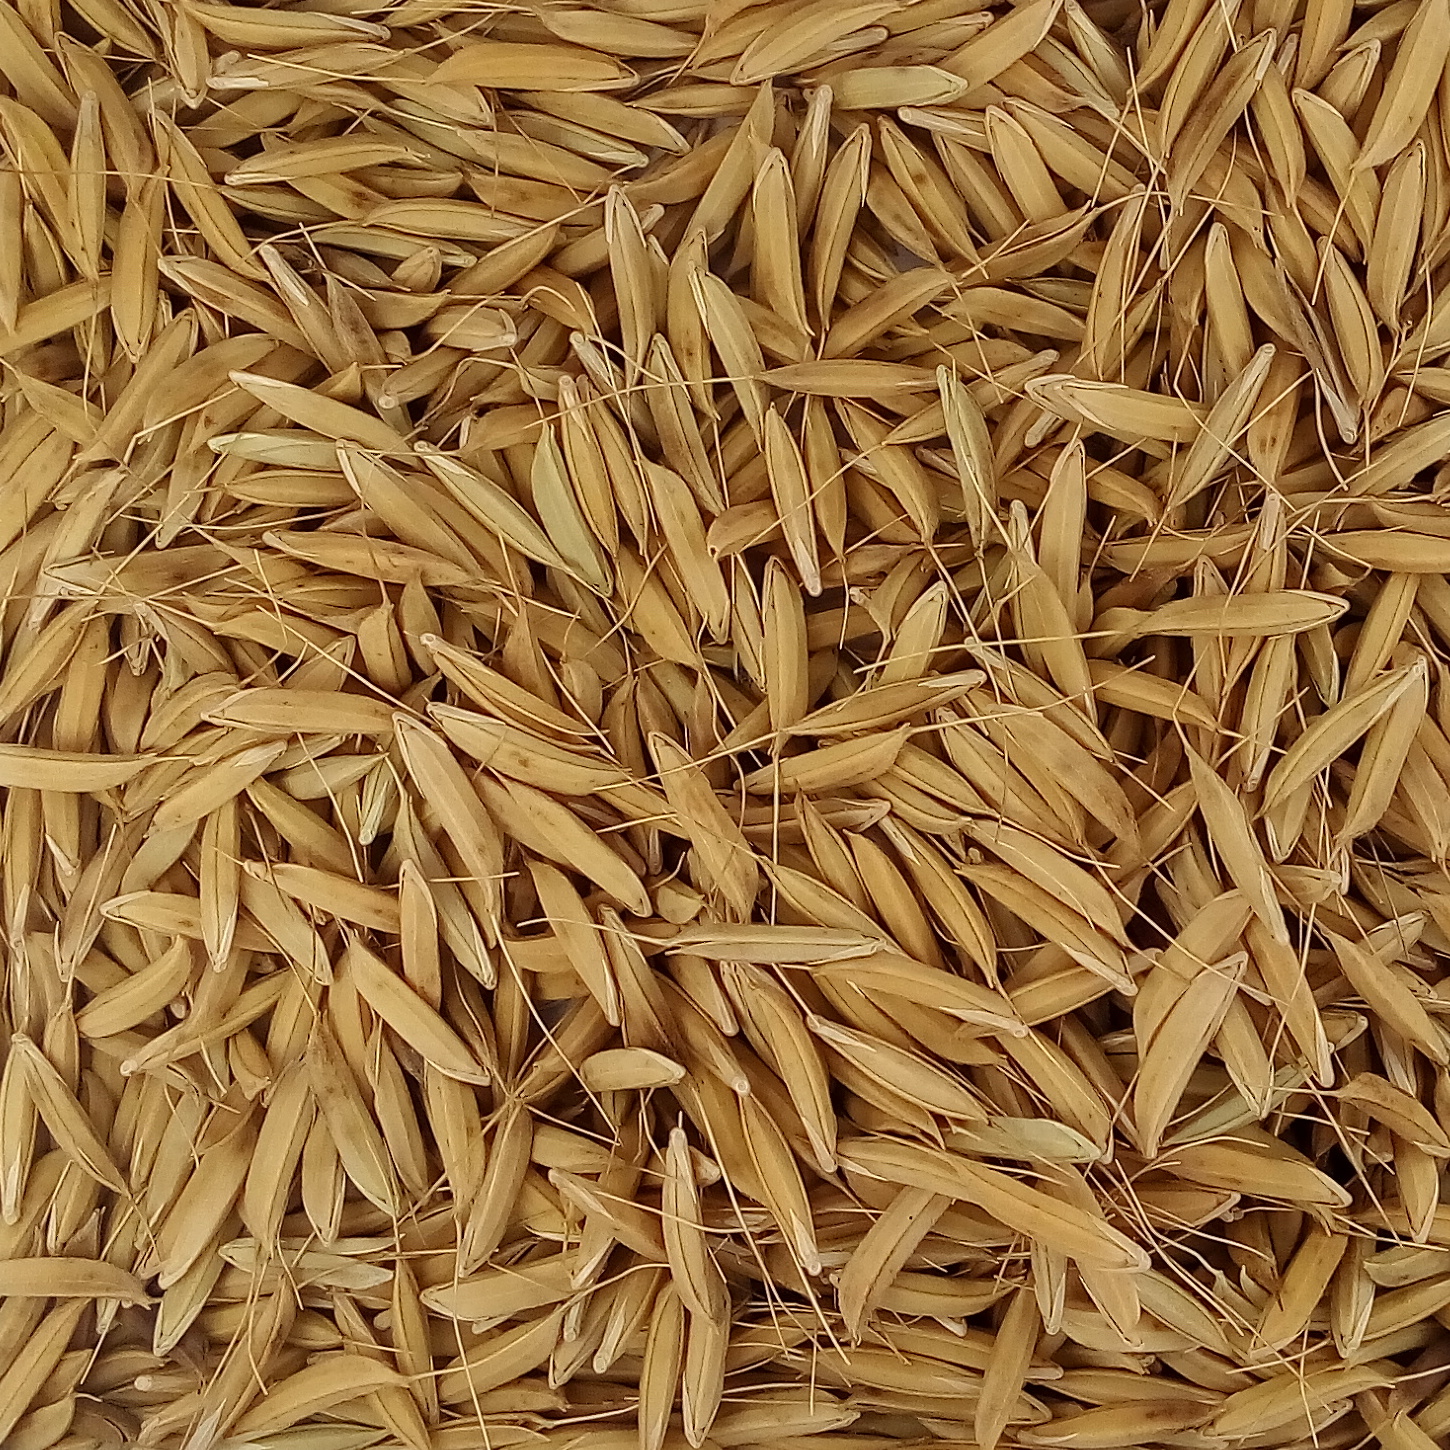
Rice seed variety: CSR_30